David Swift (author)

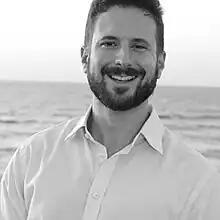
Swift in 2022

Swift studied history at Girton College, University of Cambridge.